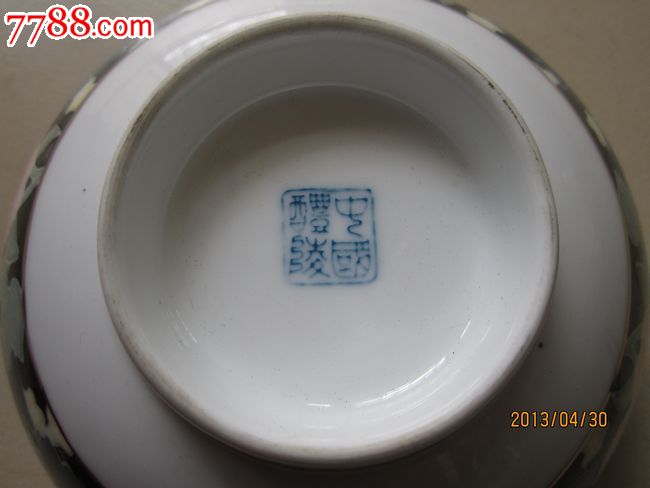
Label: trash